Sengkang MRT/LRT station

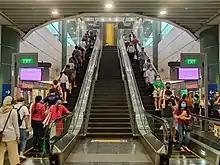
Sengkang MRT platforms

The station was built to serve the Sengkang New Town developed under a government programme to transform the Sengkang area into a fully mature housing estate. Contract 702 for the construction of Sengkang and Buangkok stations was awarded to Sato Kogyo-Hock Lian Seng Engineering Joint Venture on 26 April 1997. The S$166.4 million (US$ million) contract included the construction of connecting tunnels between the stations and tunnels to Sengkang Depot